St. Joseph's Higher Secondary School, Chengalpattu

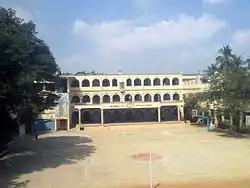
School Campus (Front)

St. Joseph's Higher Secondary School, Chengalpattu is one of the well established schools in Chengalpattu, Tamil Nadu.